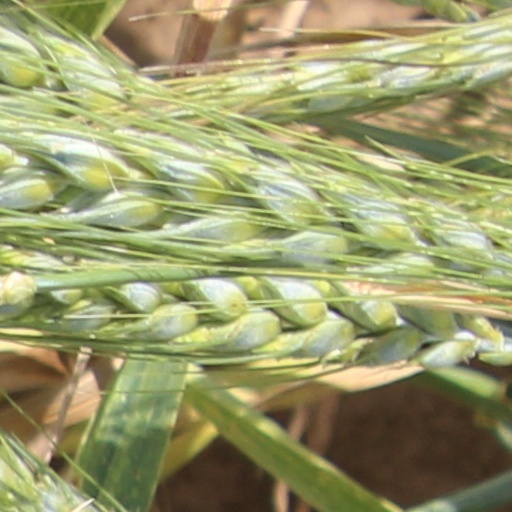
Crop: wheat